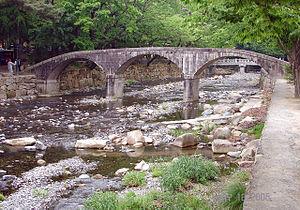
Les temples bouddhistes de Corée forment un élément important de la culture du pays. En Corée du Sud, ils sont officiellement au nombre de 926. Le bouddhisme a eu une influence considérable tout au long de l'histoire de la Corée depuis son introduction en 372. À l'écart du pouvoir depuis la dynastie Joseon, un grand nombre de ses temples se trouvent dans des vallées isolées. Comme dans le bouddhisme, le bouddha, le dharma et le sangha constituent les Trois Refuges, ils sont considérés comme inséparables et un temple inclut donc pratiquement toujours un monastère, ce qui veut dire qu'outre les bâtiments et les symboles liés au culte, il y a aussi des dortoirs et des locaux de service ainsi que des jardins. Le nom des temples coréens se termine en –sa, ce qui signifie temple.